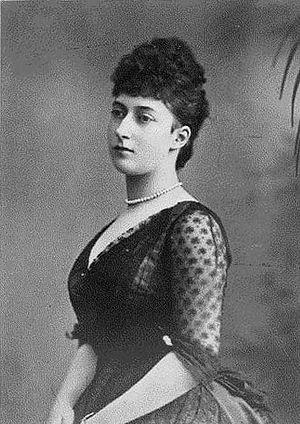
Ceci est une liste des reines consorts de Norvège. Cette liste couvre une longue période durant laquelle le rôle de ces épouses a beaucoup changé. Chaque reine a ainsi eu un parcours différent, qui alla même jusqu'à celui de gouverner le pays ou bien d'exercer le rôle de régente. Le mariage avec le roi de Norvège répondait le plus souvent à des alliances politiques. Il fut ainsi interdit pendant longtemps au roi d'épouser une roturière. En raison de l'union avec le Danemark et la Suède, les reines d'entre 1380 et 1814 étaient aussi reine du Danemark et les reines d'entre 1814 et 1905 reines de Suède.
Maud de Galles, née le 26 novembre 1869 à Londres et morte le 20 novembre 1938 à Sandringham, est une princesse de la famille royale britannique, devenue reine de Norvège en 1905.
La descendance de la reine Victoria désigne l'ensemble des personnes ayant pour ancêtres Victoria du Royaume-Uni et son mari le prince consort Albert de Saxe-Cobourg-Gotha.